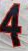
Number: 4